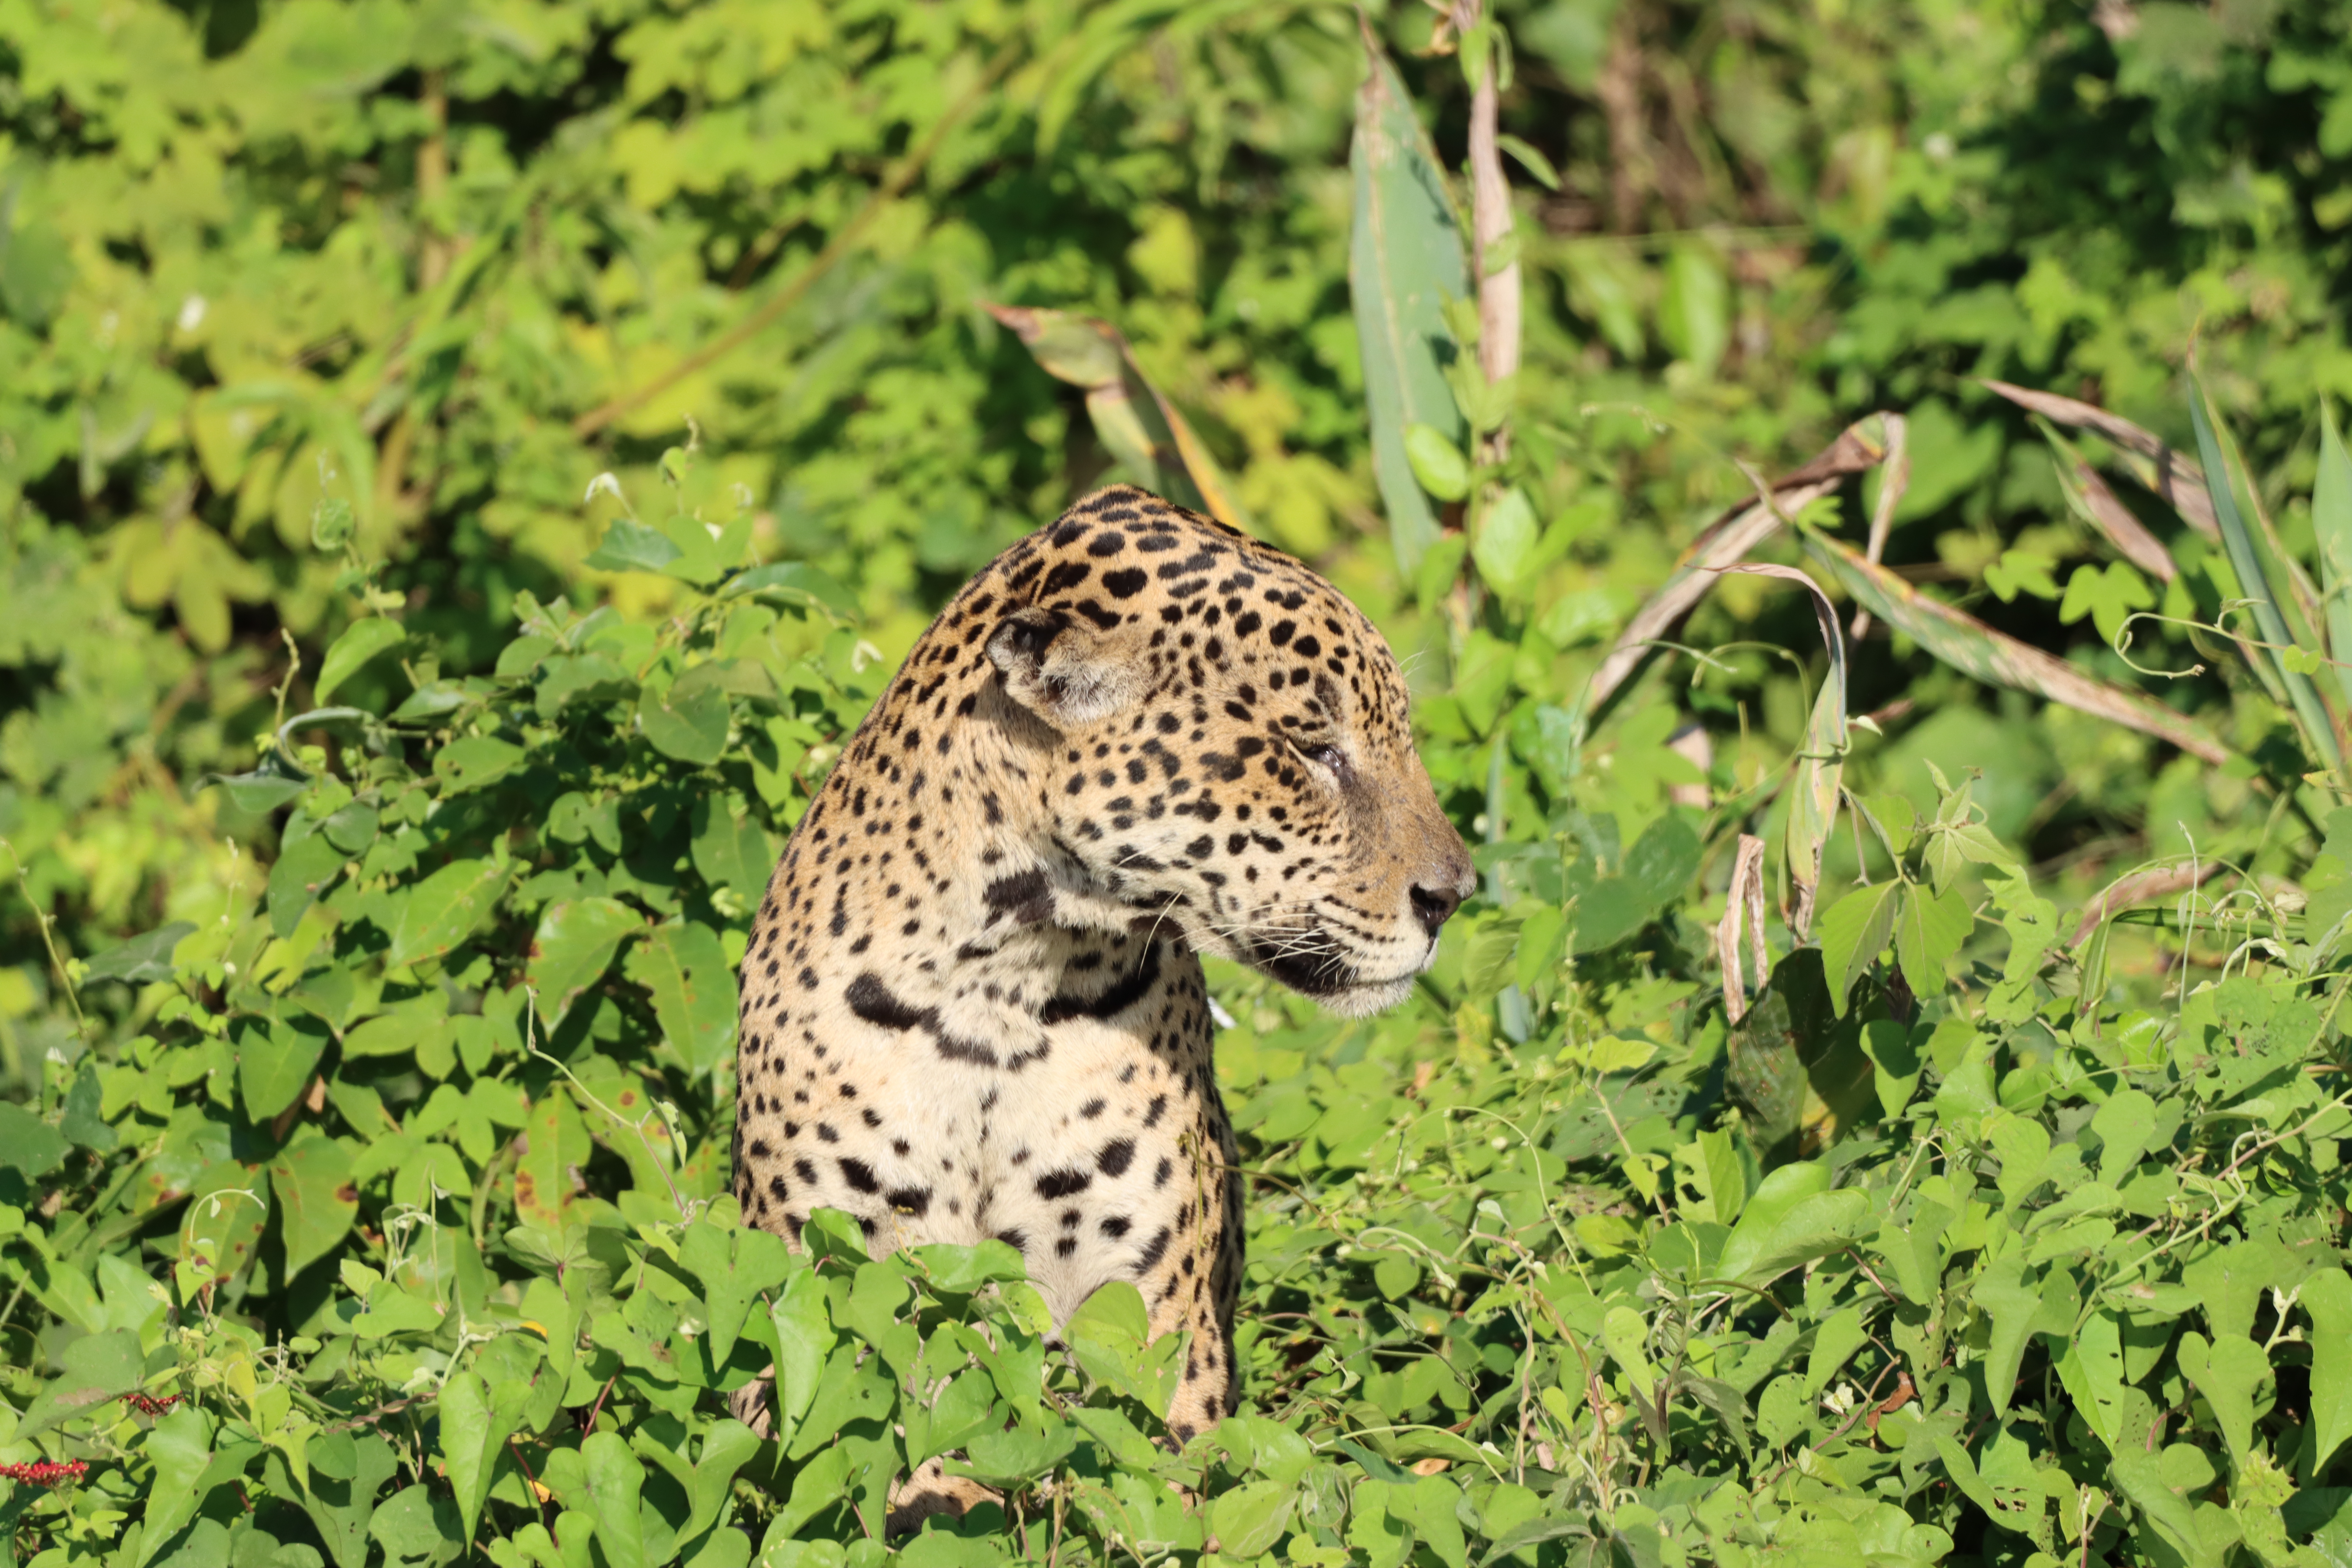
Jaguar: Kwang